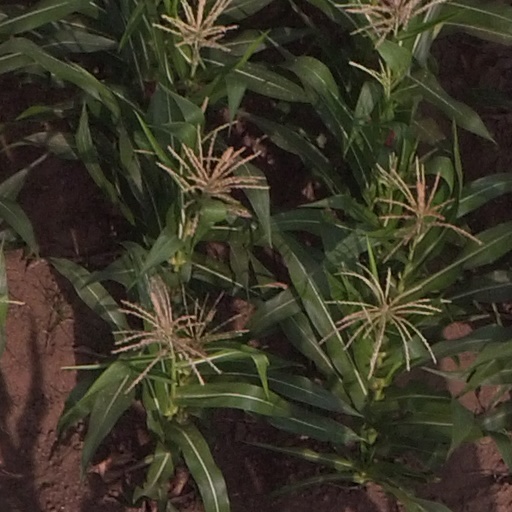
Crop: maize; corn